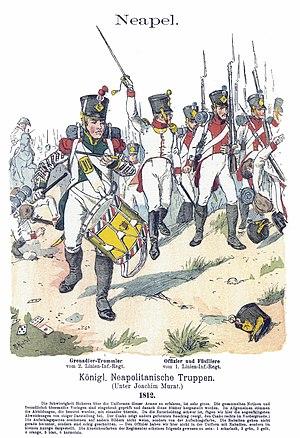
Infanterie du Royaume de Naples, 1812
L’armée du royaume de Naples, active pendant la « décennie française », c'est-à-dire lors de la présence de la France napoléonienne dans le pays, est une armée de terre qui a participé, aux côtés de la Grande Armée, à la plupart des campagnes militaires des guerres napoléoniennes. Avec l'occupation française de 1806, le trône de Naples échoit dans un premier temps à Joseph Bonaparte, frère de Napoléon, puis, de 1808 à 1815, à Joachim Murat, l'une des plus grandes figures militaires de l'Empire.